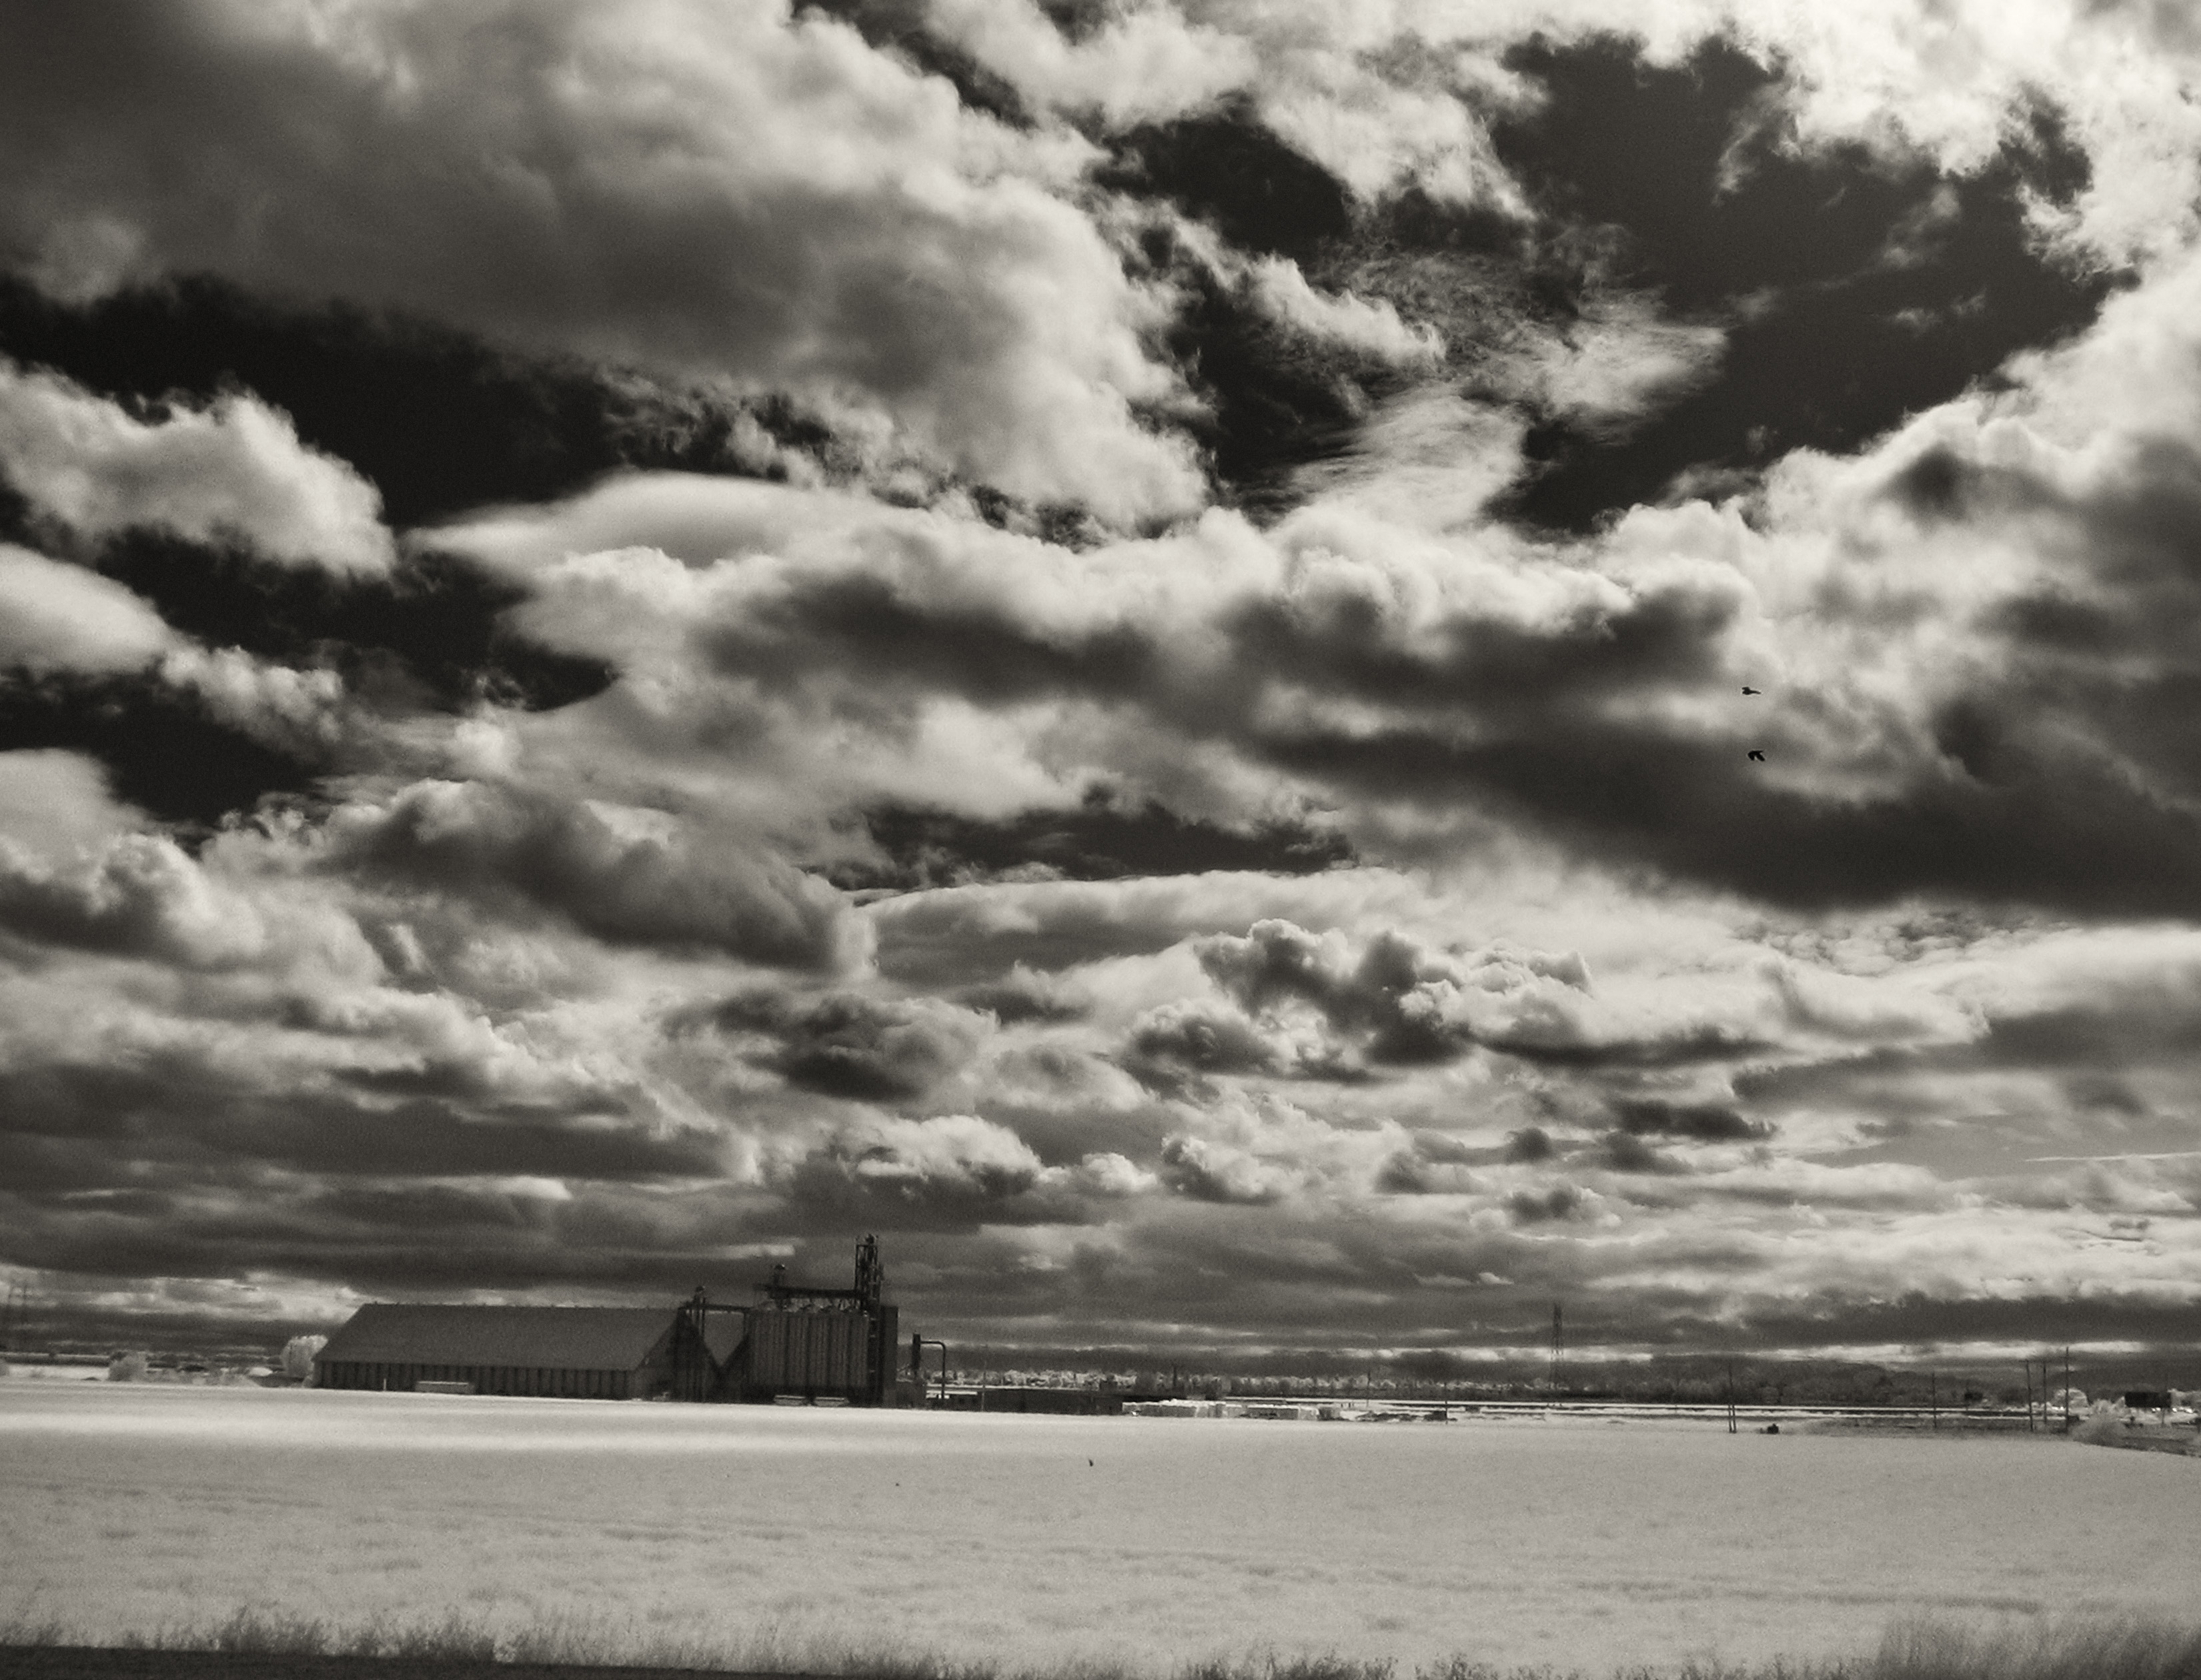
horizon, snow, cloud, black and white, sky, white, farm, grain, atmosphere, weather, monochrome, california, clouds, sacramento, infrared, yolocounty, davis, stormcentralvalley, meteorological phenomenon, monochrome photography